Four Mansions

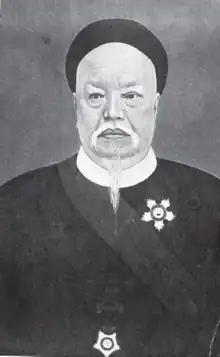
Tan

The House of Seah Eu Chin occupied a land area of 18,677 square feet (1,735.15 square meters) and was located at 13 Boat Quay, alongside the Singapore River. It was then known as "Chin Heng toa cchu" or Chin Heng Grand Mansion, with "Chin Heng" being the name of Seah’s business.